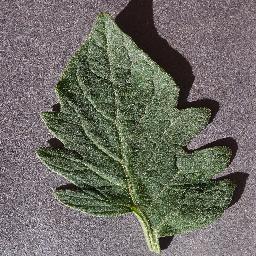
Label: Tomato___healthy